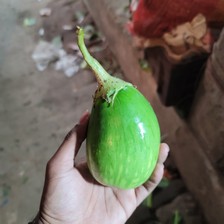
Label: others